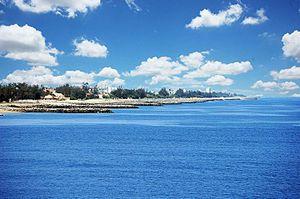
Lobito est une ville d'Angola située dans la province du Benguela.